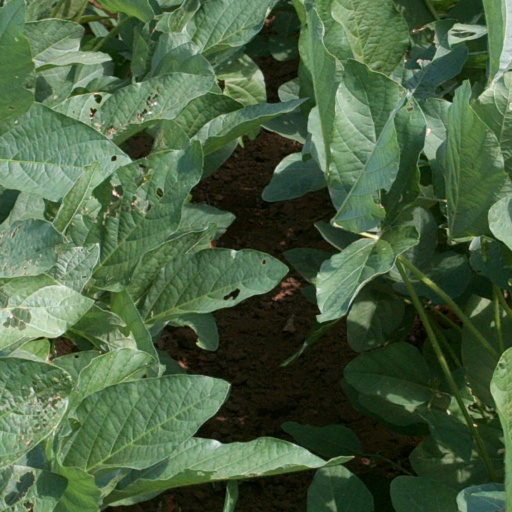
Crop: soybean